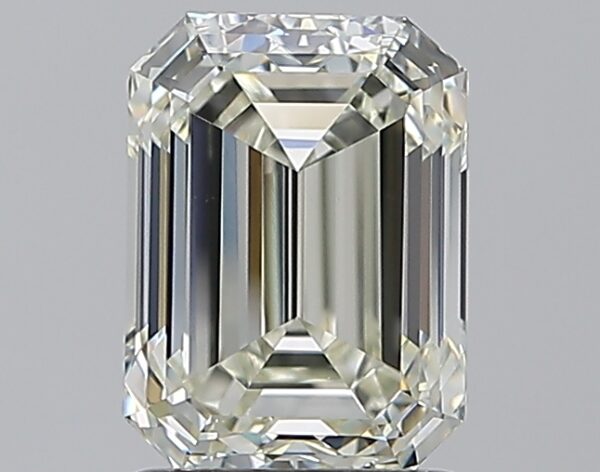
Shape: emerald
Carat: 1.71
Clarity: VVS2
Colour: L
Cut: EX
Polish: EX
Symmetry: VG
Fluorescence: F
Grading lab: GIA
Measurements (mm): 7.74 x 5.72 x 3.95